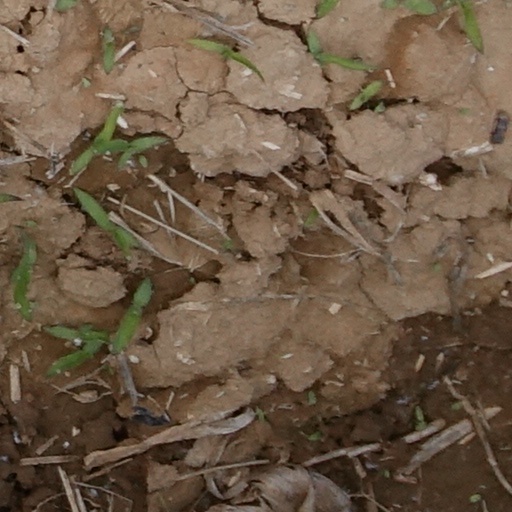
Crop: wheat